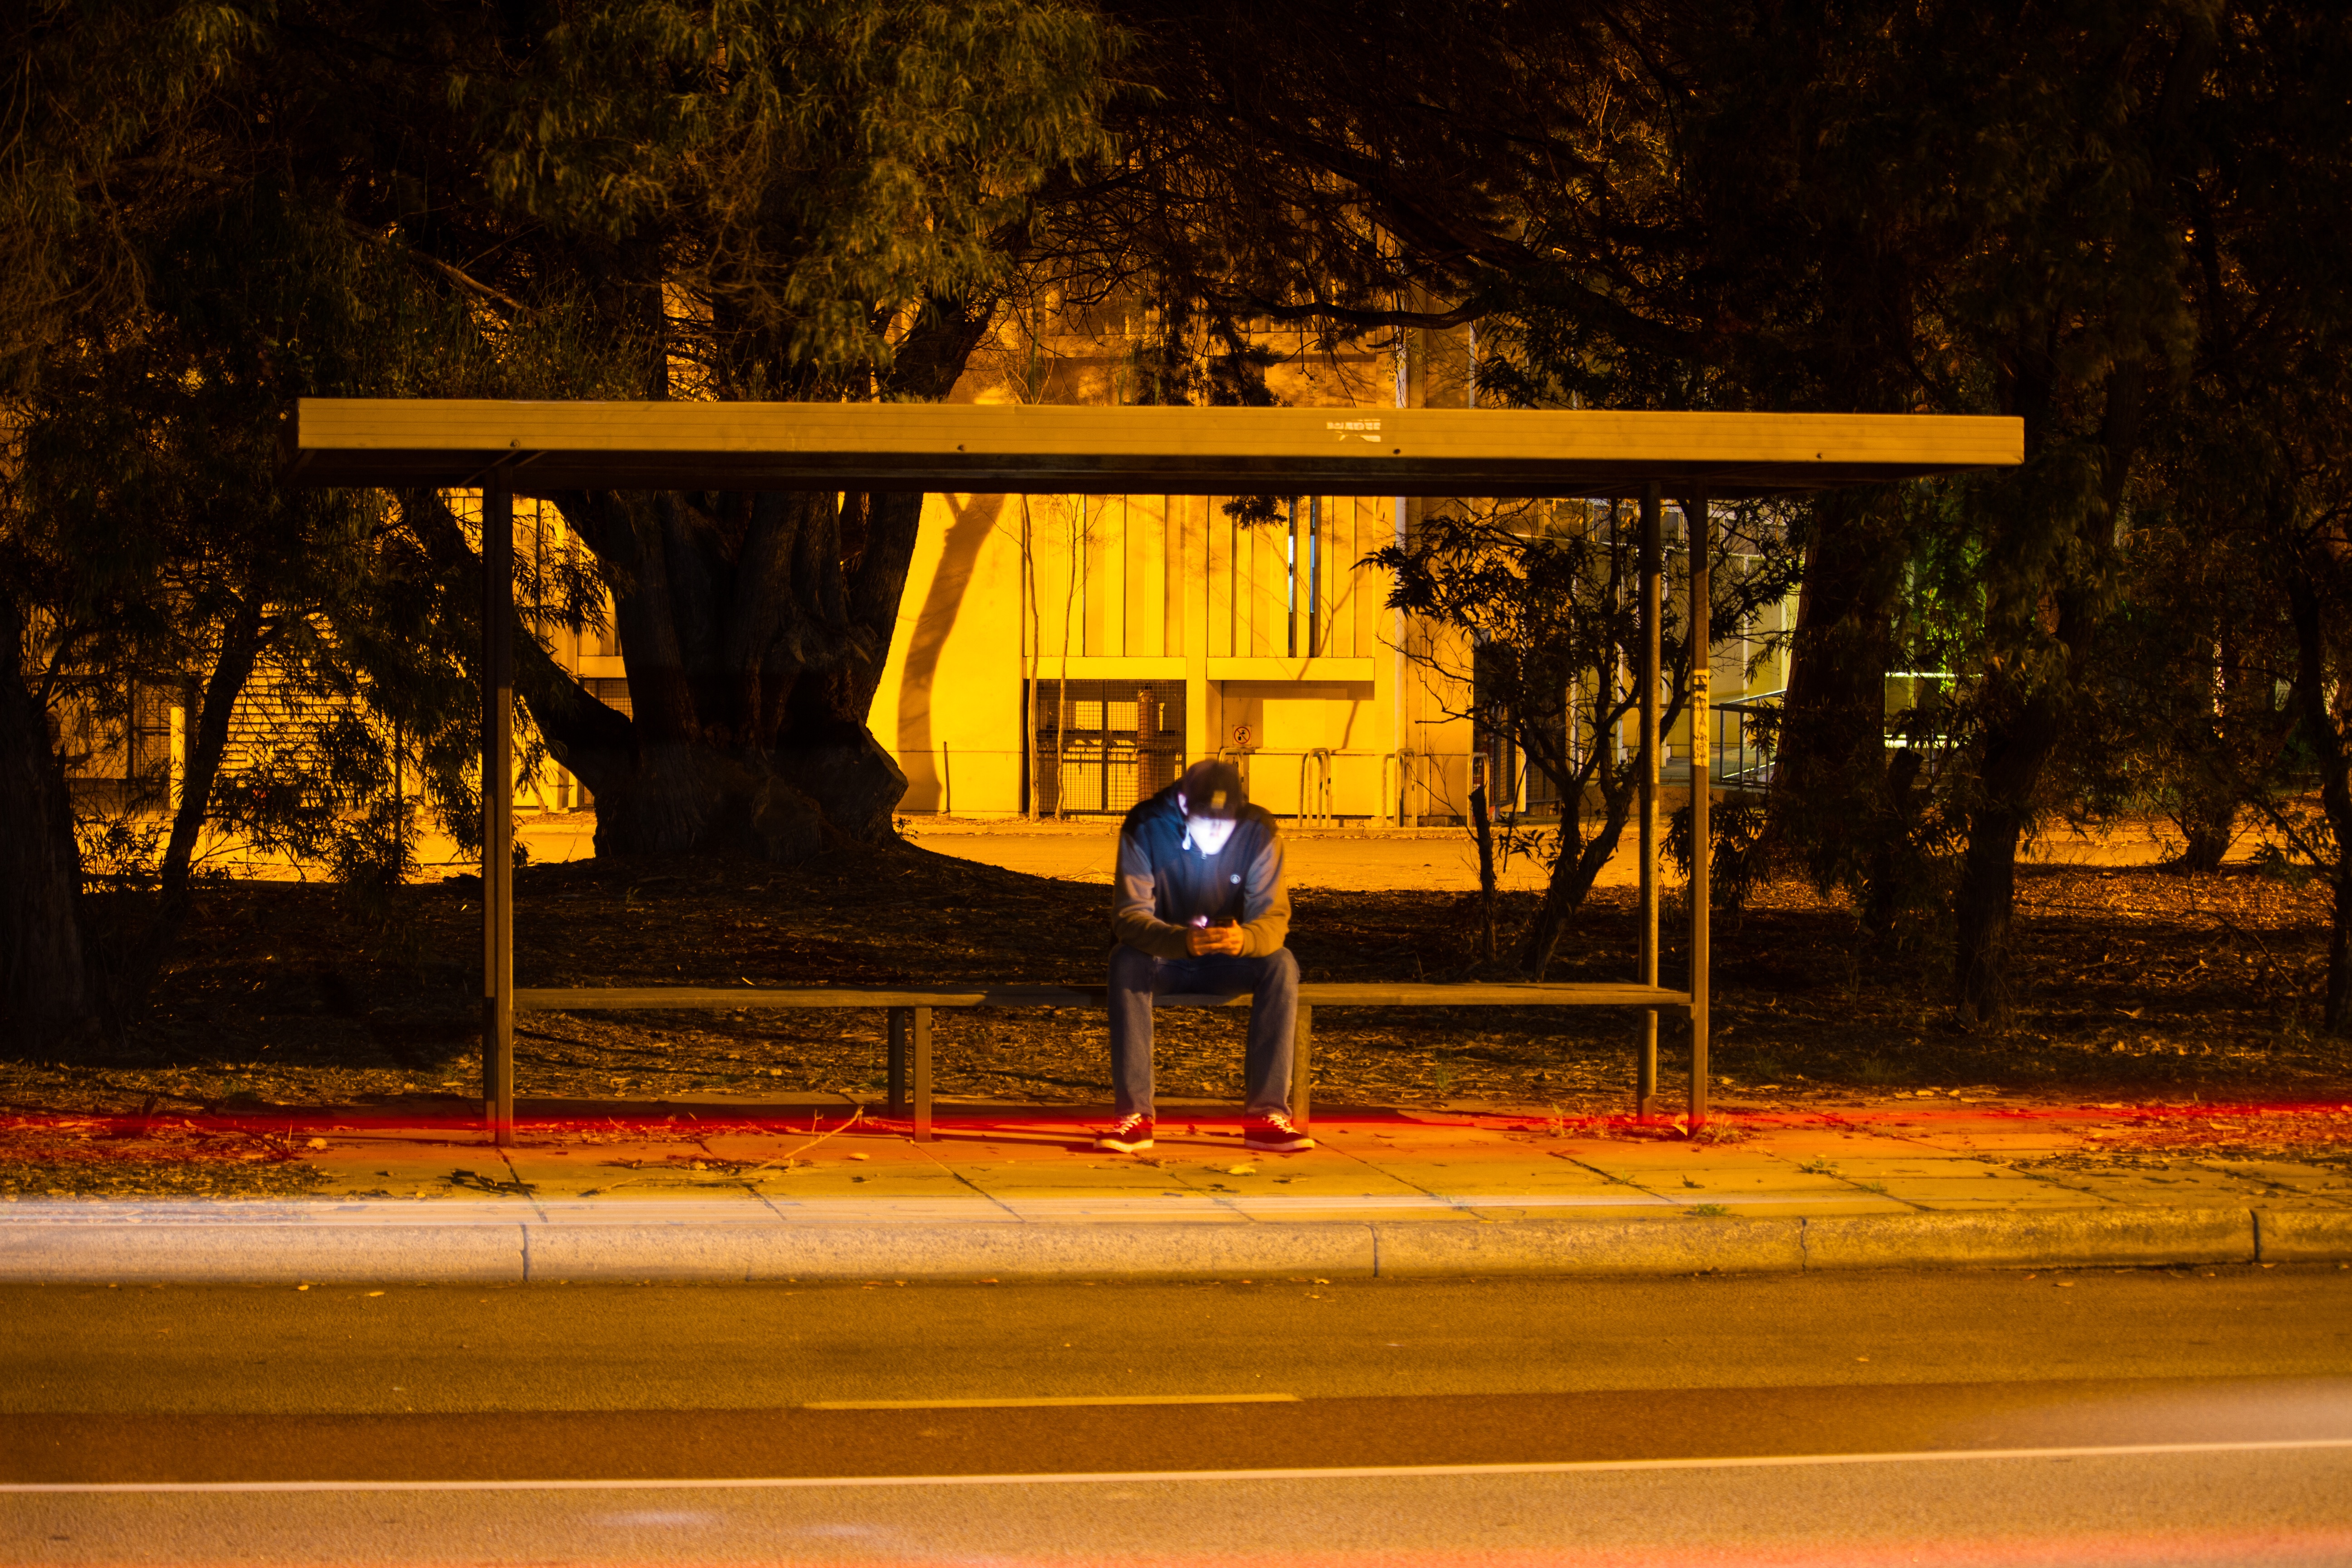
light, night, sunlight, morning, evening, autumn, darkness, lighting, season